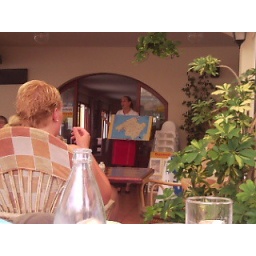
krijgen wat uitleg over #Mallorca en uitleg over eventuele activiteiten, uitleg gegeven door het vrouwtje van sunweb